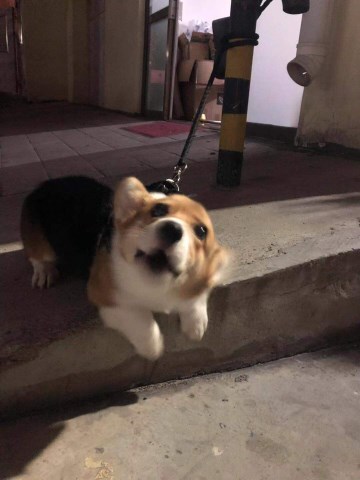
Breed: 2909-n000116-Cardigan